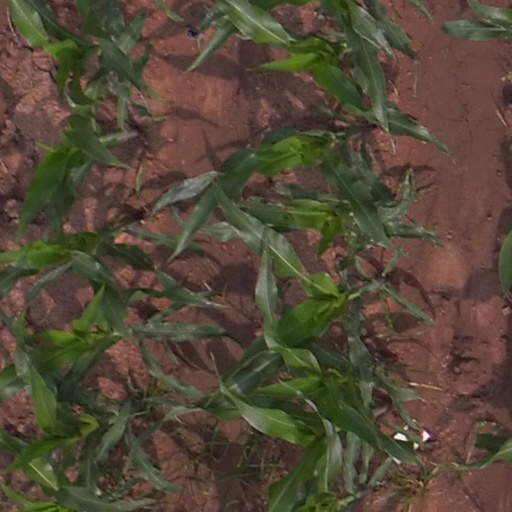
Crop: maize; corn